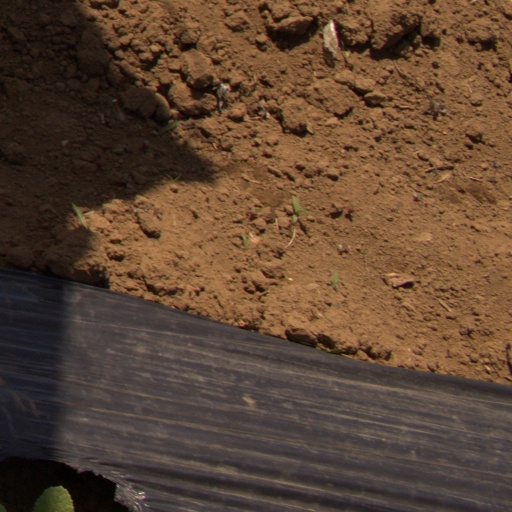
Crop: Jerusalem artichoke